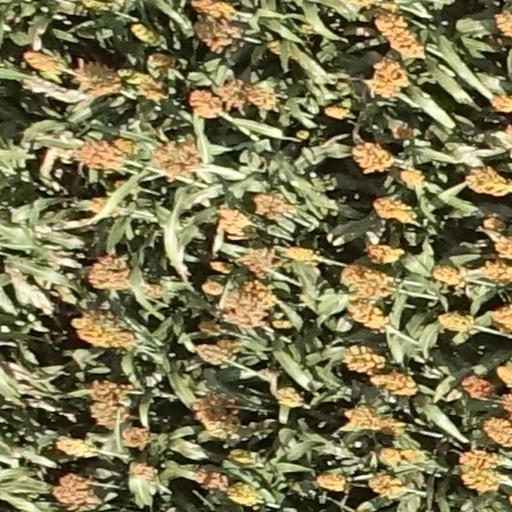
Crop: sorghum